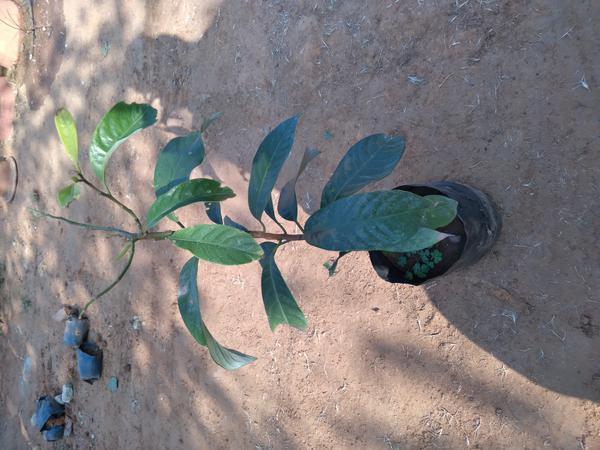
Plant: Mango